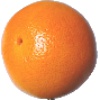
Label: Grapefruit Pink 1